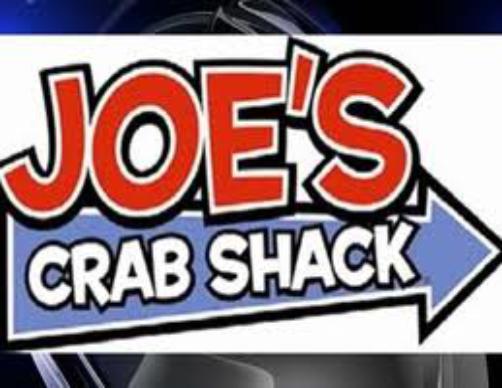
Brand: Joe's Crab Shack
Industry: Food